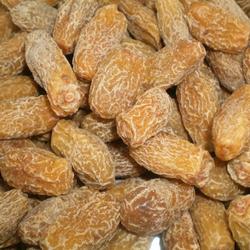
Label: Dates